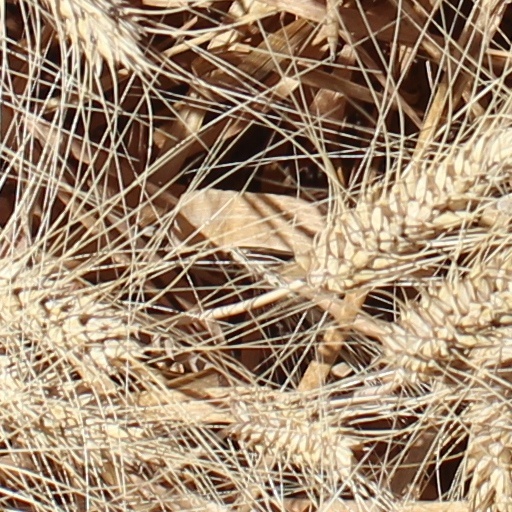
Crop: wheat